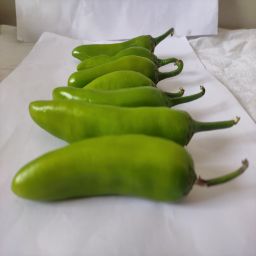
Crop: New Mexico Green Chile
Quality: Unripe